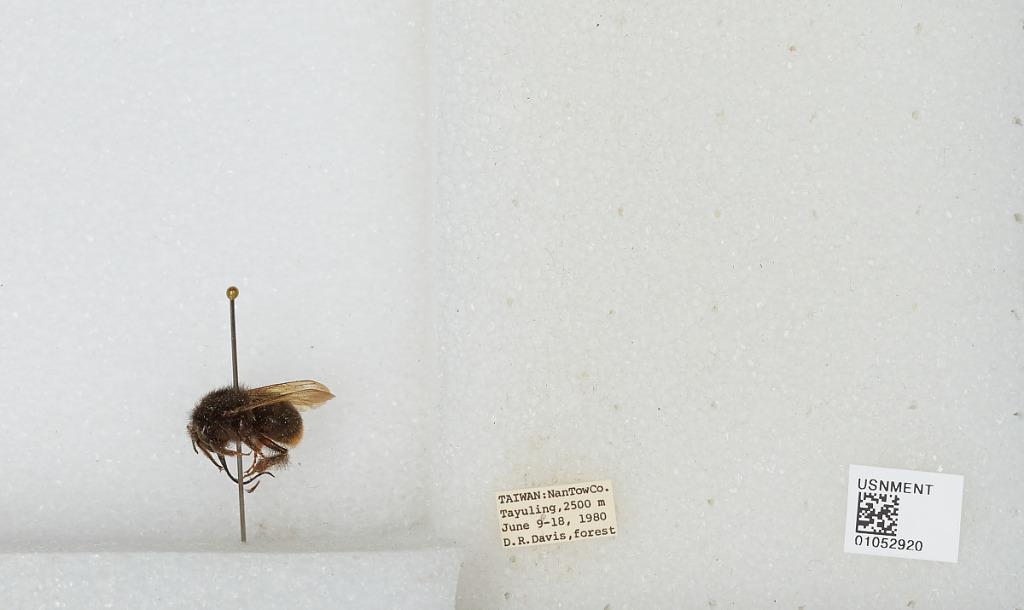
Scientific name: Bombus sp.
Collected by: D. Davis
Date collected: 1980-6-9
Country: Taiwan
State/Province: Taiwan
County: Nantou
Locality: Tayuling